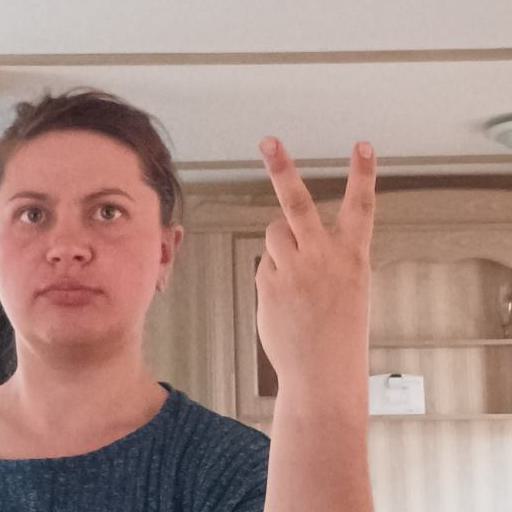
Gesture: peace_inverted